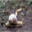
Label: snail